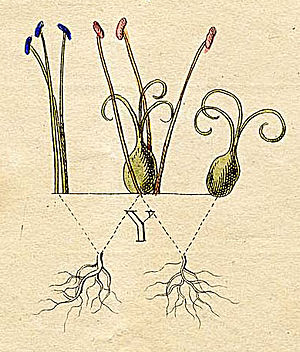
Linnés seksualsystem / Linnés seksualsystem
Linnés seksualsystem er en klassifikation af alle planter – eller rettere alle organismer som ikke er dyr – i 24 grupper. Systemet blev første gang publiceret 1735 i hans Systema Naturae og vandt umådelig indflydelse. Spor af systemet fandtes stadig i det 20. århundredes skolefloraer og i hovednøglen i Rostrups flora, i hvilken man skulle starte med at tælle støvdragere i blomsten. Linnés system er for længst forældet, idet moderne systematik følger fylogeniske principper, altså forsøger at lade inddelingen afspejle evolutionens forløb. Det var ikke Linnés hensigt at skabe et naturligt system. Han ville derimod lave et praktisk system.